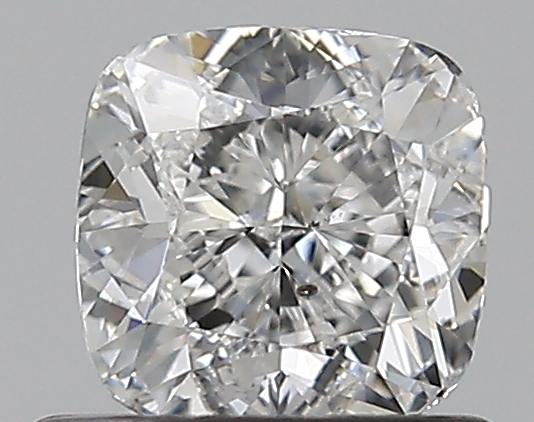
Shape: cushion
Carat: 0.7
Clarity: SI1
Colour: G
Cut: GD
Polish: EX
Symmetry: GD
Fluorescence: N
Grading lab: GIA
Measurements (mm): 4.88 x 4.79 x 3.38